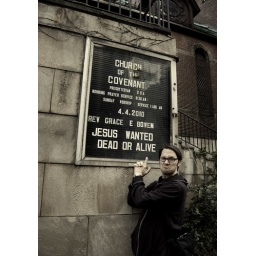
...on a wooden cross I ride...Andy hunts down Jesus in New York.